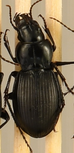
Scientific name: Cyclotrachelus torvus
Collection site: Northern Great Plains Research Laboratory NEON (NOGP), plot NOGP_007